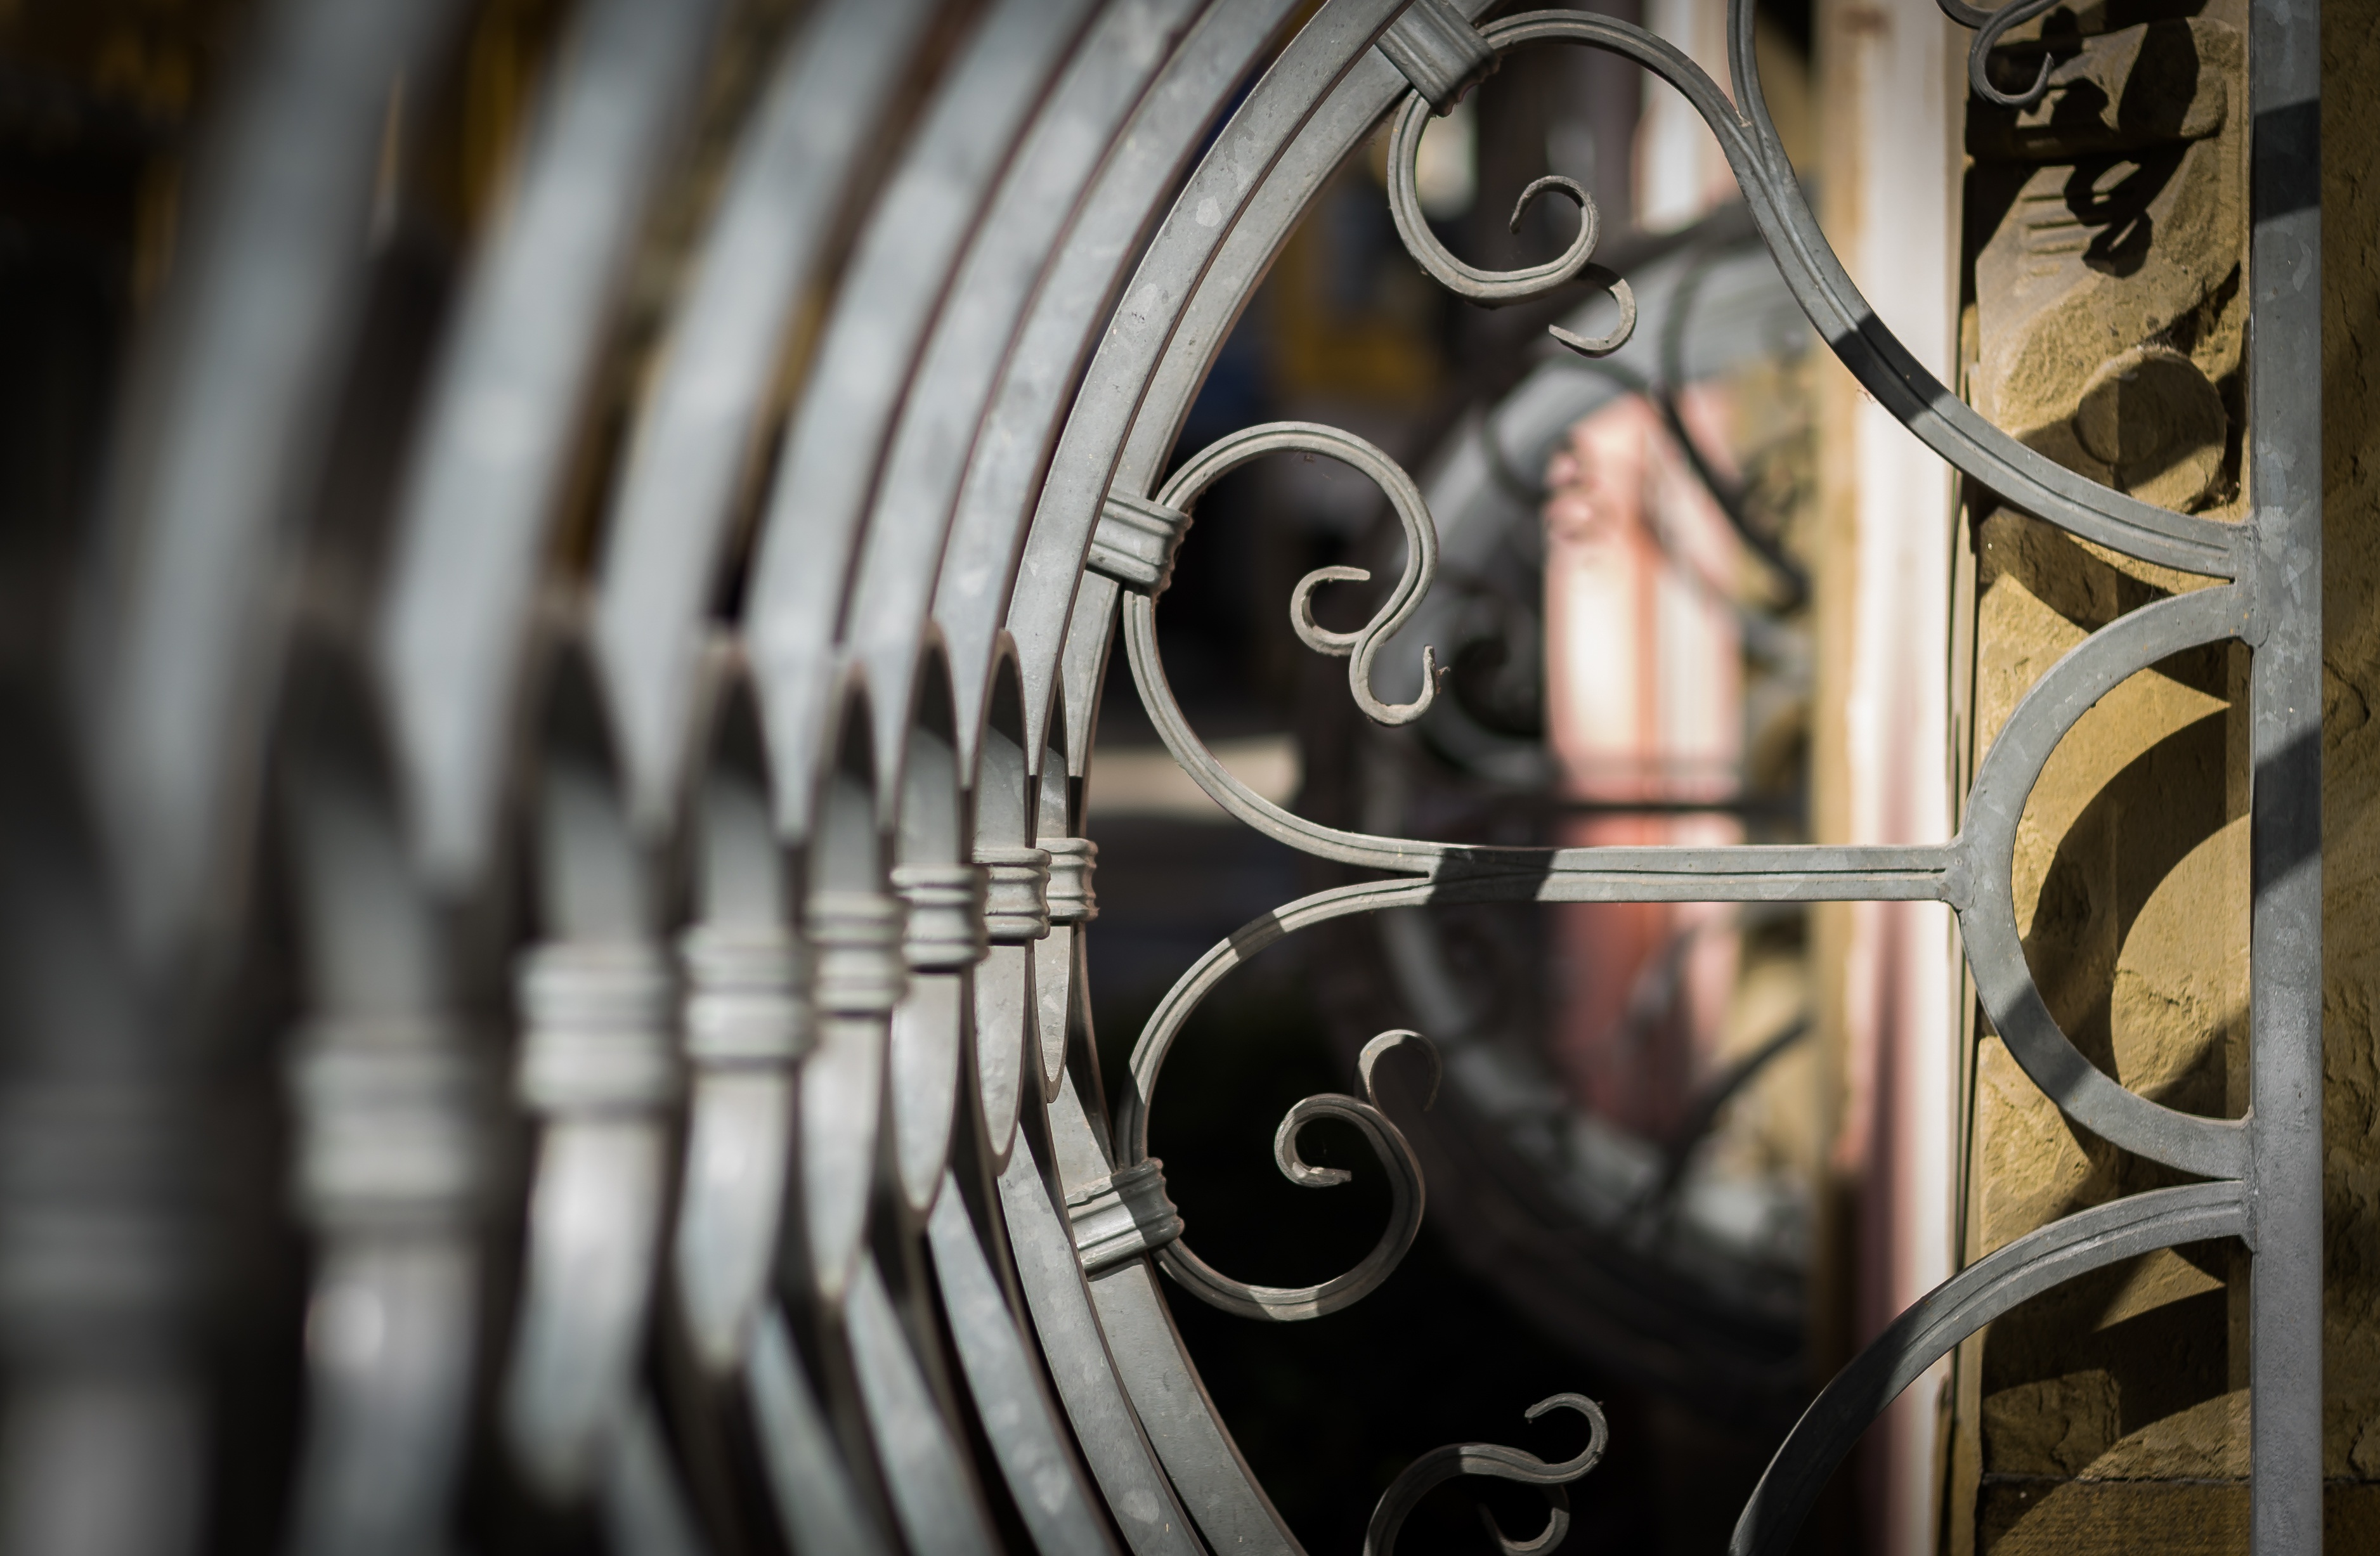
light, architecture, photography, wheel, window, glass, steel, pattern, metal, black, security, close up, background, grid, iron, metal handle, single lens reflex camera